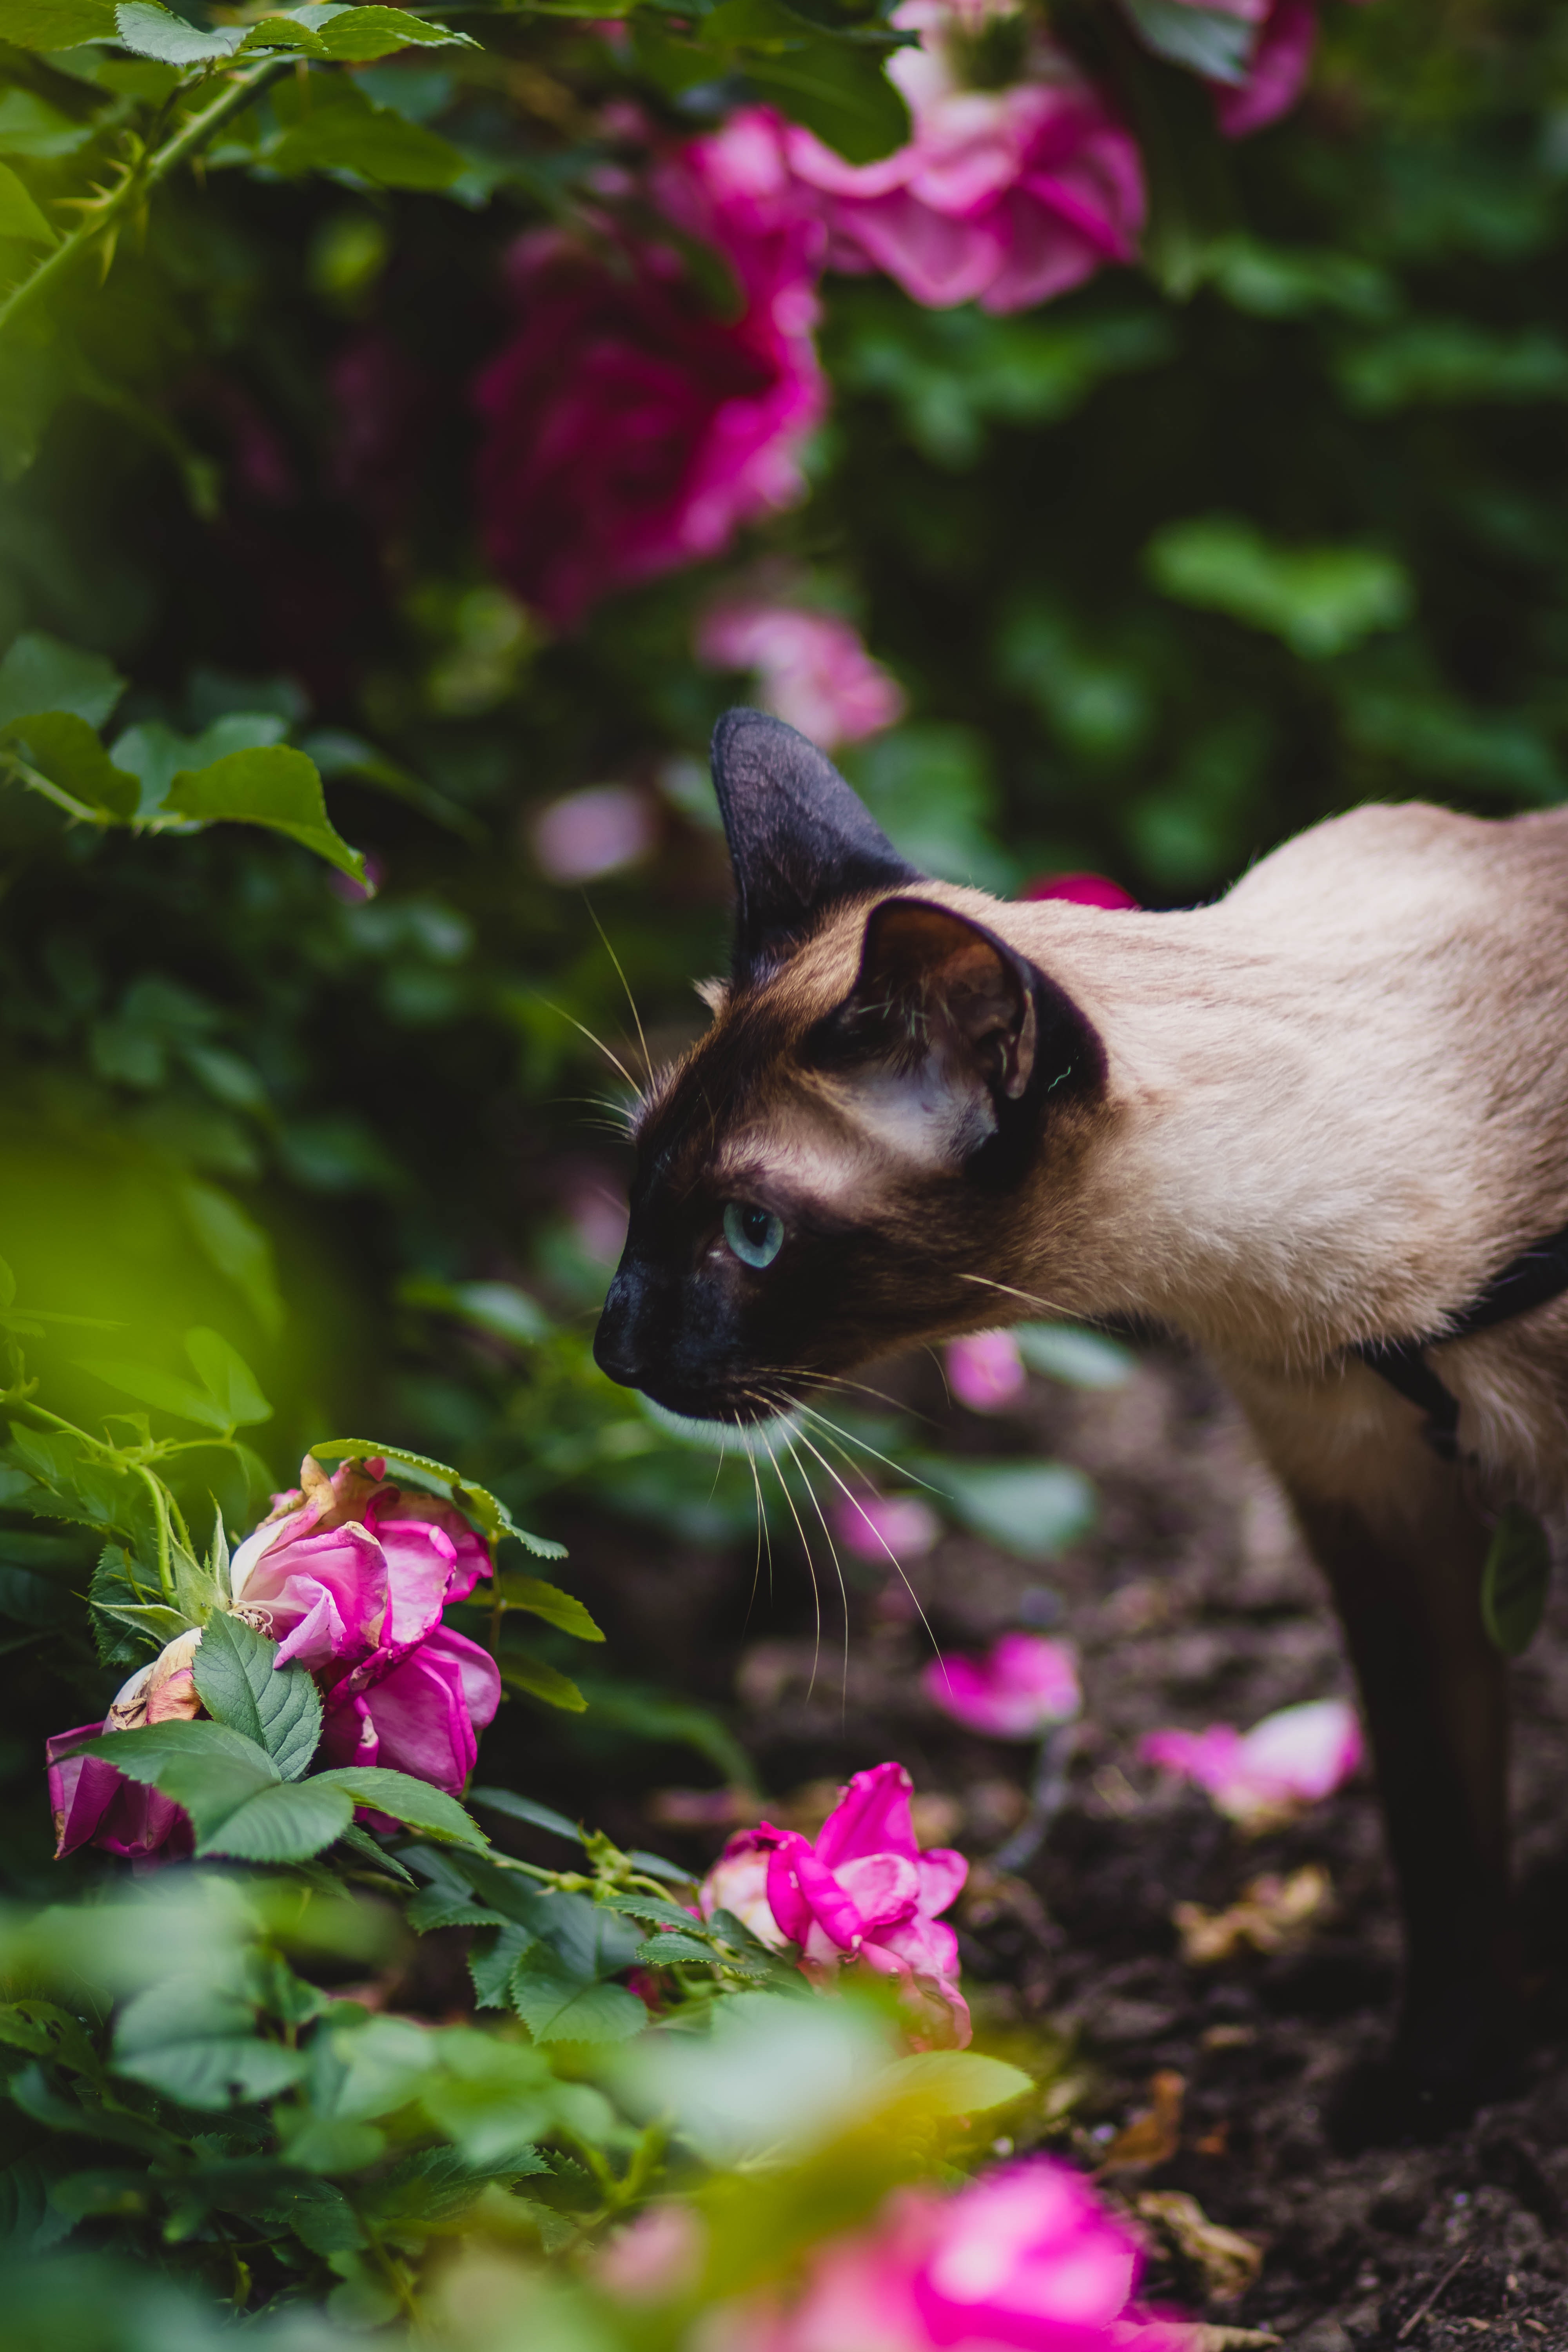
flower, cat, pink, felidae, plant, small to medium sized cats, botany, petal, spring, fawn, cyclamen, herbaceous plant, flowering plant, shrub, burmese, impatiens, carnivore, magenta